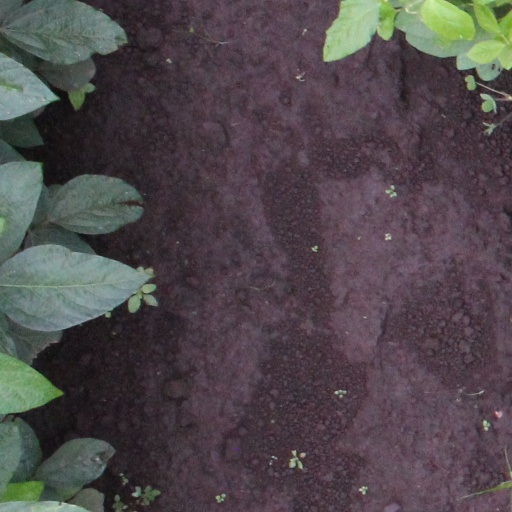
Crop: soybean